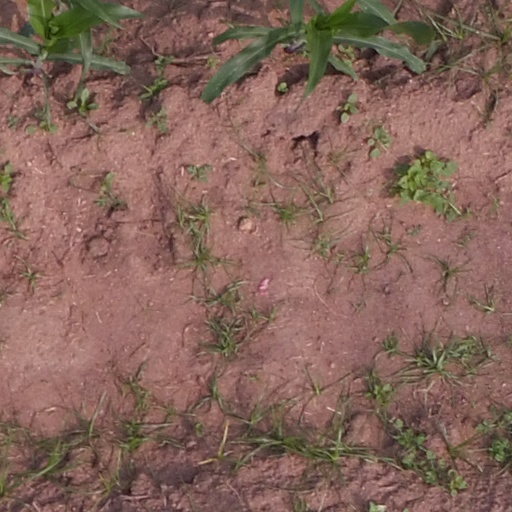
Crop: maize; corn